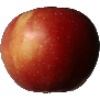
Label: braeburn_apple